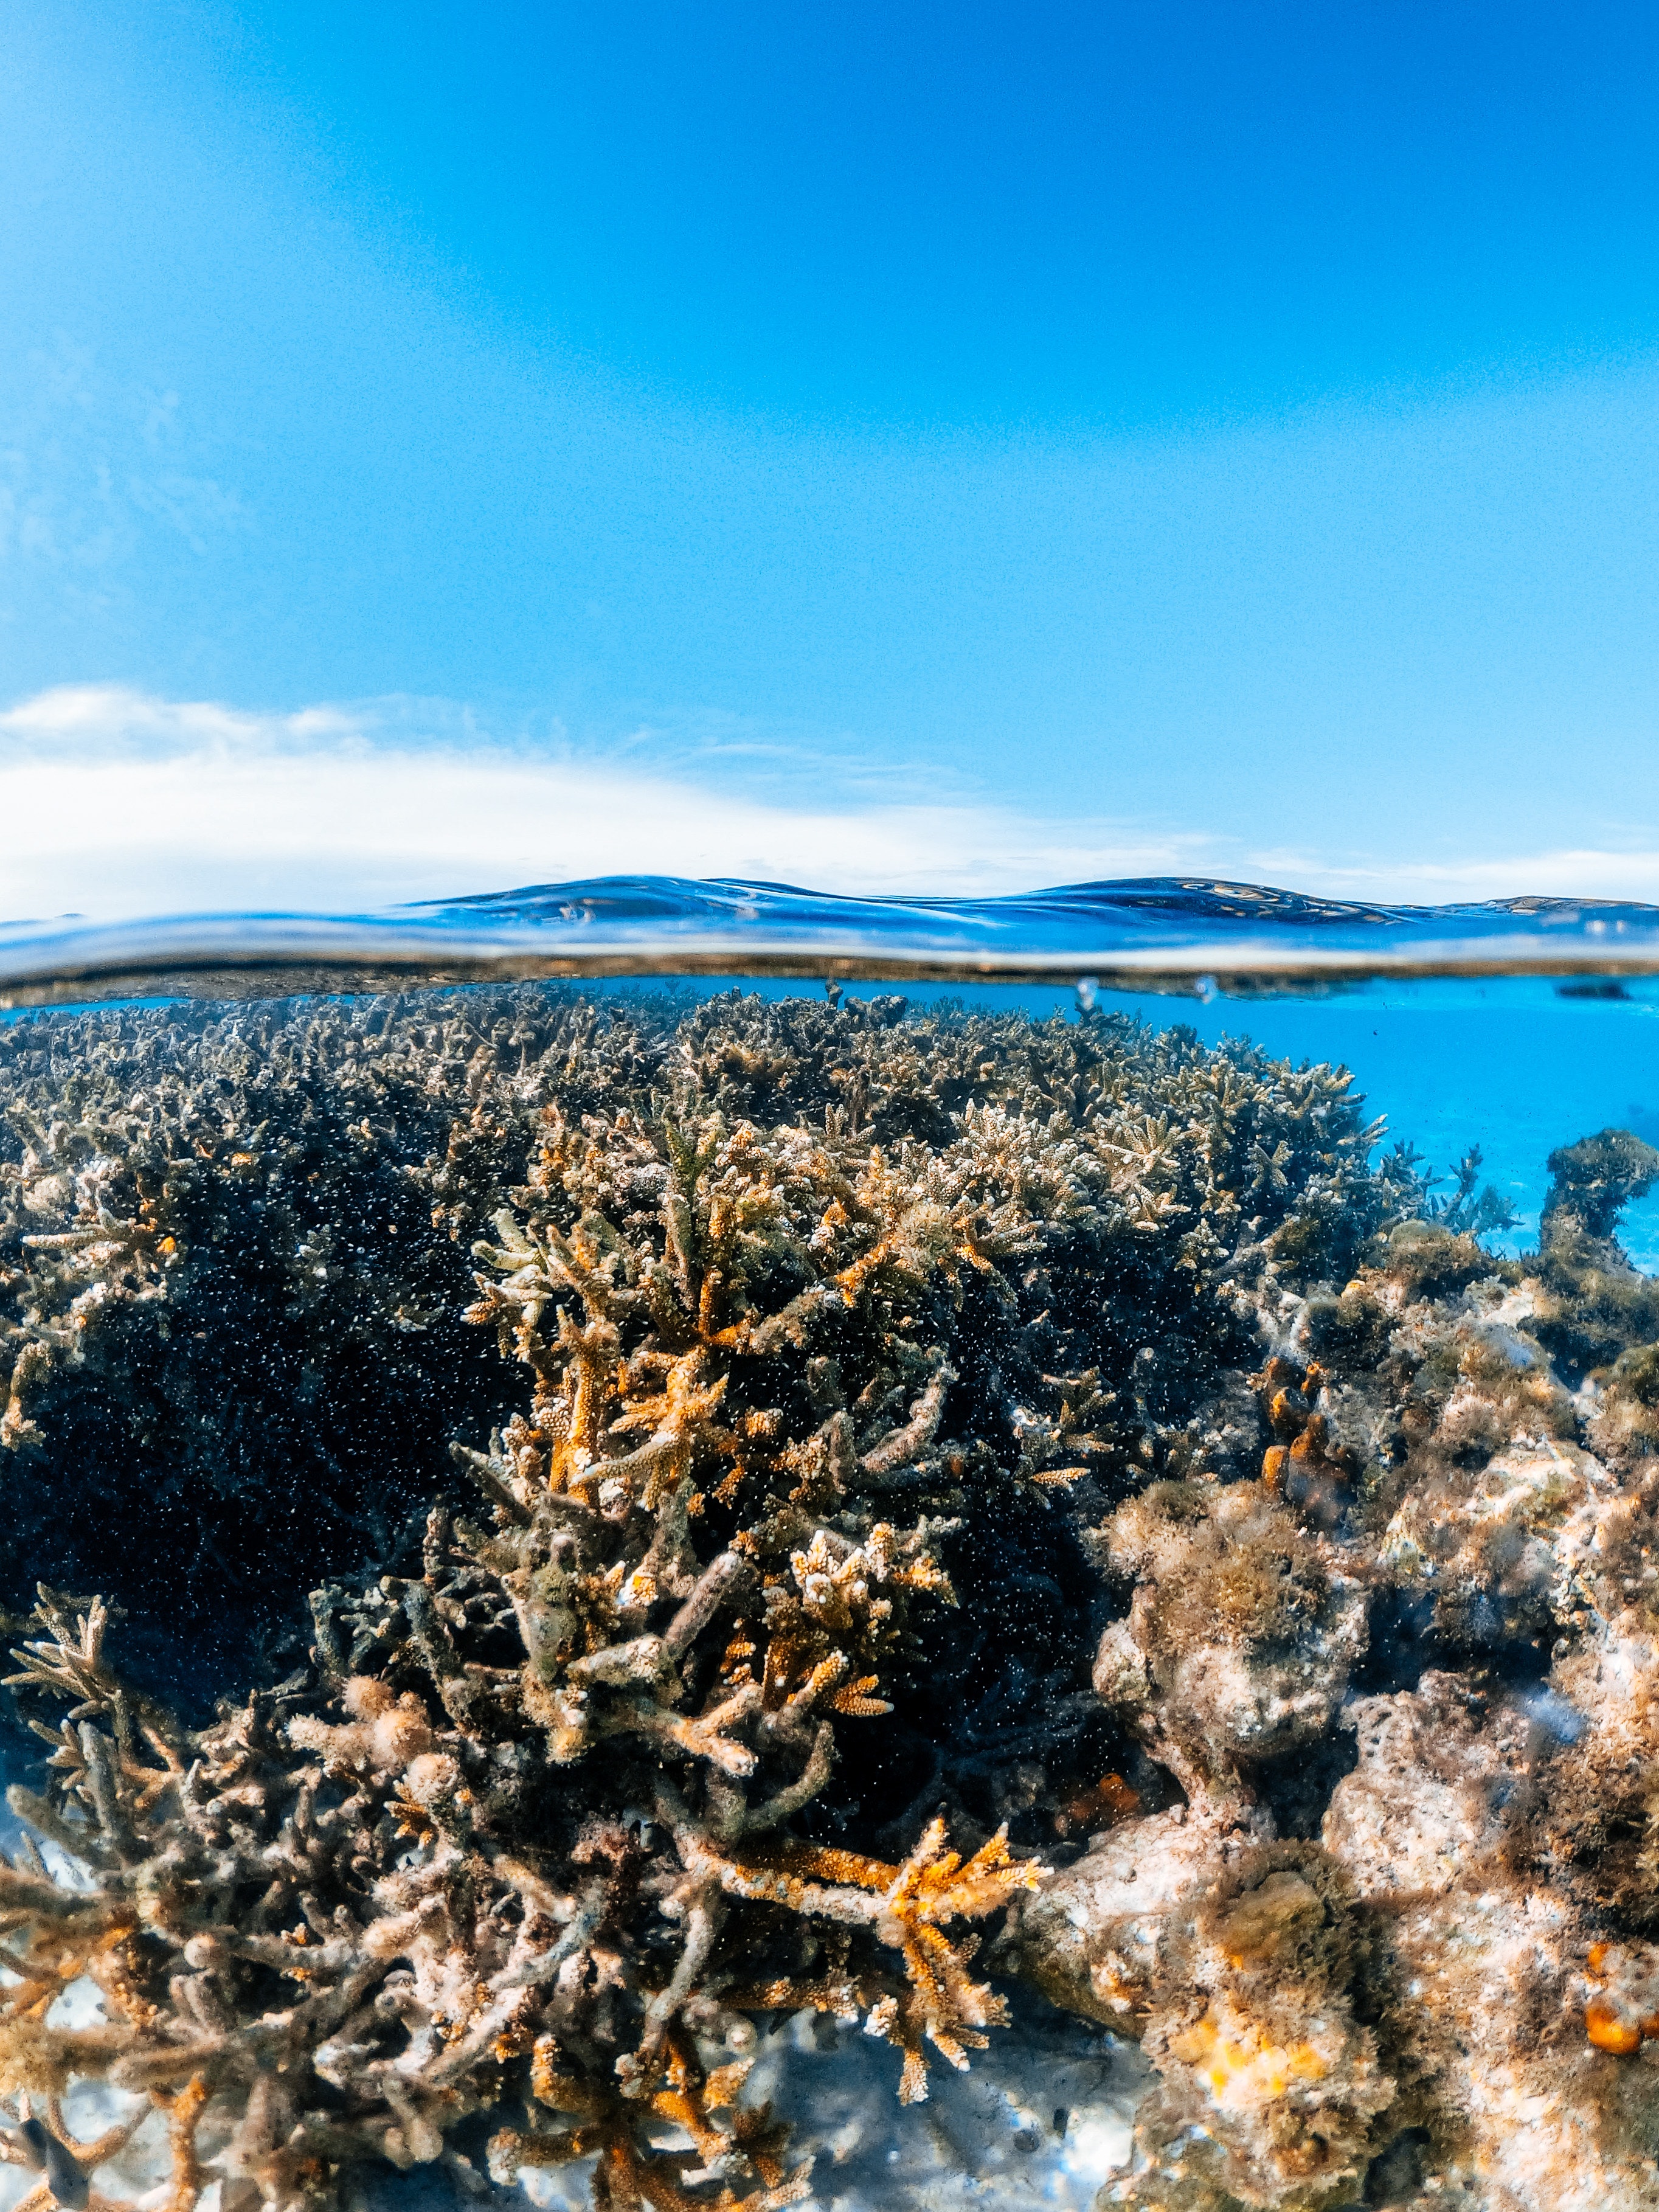
sea, sky, water, cloud, water resources, ecoregion, blue, natural landscape, plant, wood, coastal and oceanic landforms, vegetation, landscape, horizon, tree, grass, shore, electric blue, freezing, reflection, coast, rock, geology, lake, winter, ocean, soil, shrub, wind wave, bay, hill, metal, wave, reservoir, tropics, sound, tundra, evening, inlet, wildflower, autumn, sand, city, seaweed